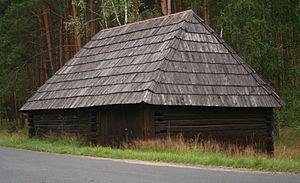
Il existe depuis longtemps de nombreux types de maison en bois, dont les principaux modèles constructifs sont :